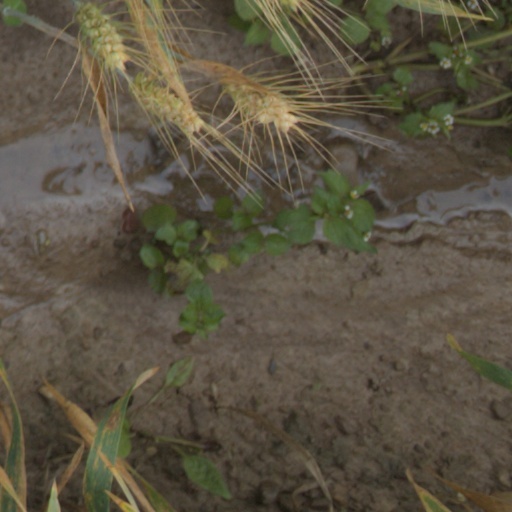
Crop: wheat